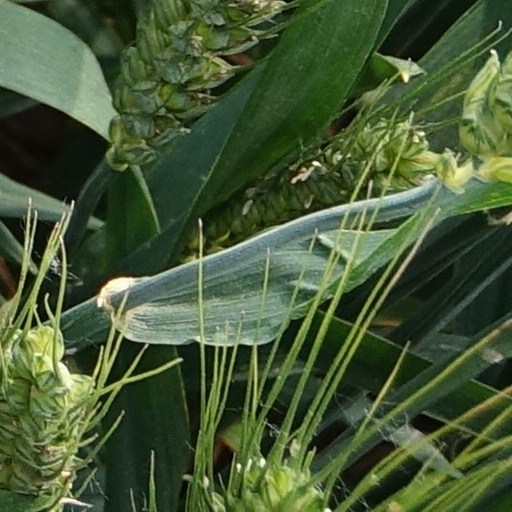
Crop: wheat